Asepsis

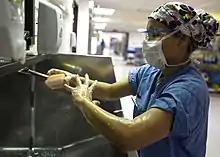
Hand scrubbing procedure for surgery

Asepsis is the state of being free from disease-causing micro-organisms (such as pathogenic bacteria, viruses, pathogenic fungi, and parasites). There are two categories of asepsis: medical and surgical. The modern day notion of asepsis is derived from the older antiseptic techniques, a shift initiated by different individuals in the 19th century who introduced practices such as the sterilizing of surgical tools and the wearing of surgical gloves during operations. The goal of asepsis is to eliminate infection, not to achieve sterility. Ideally, an operating field is sterile, meaning it is free of all biological contaminants (e.g. fungi, bacteria, viruses), not just those that can cause disease, putrefaction, or fermentation. Even in an aseptic state, a condition of sterile inflammation may develop. The term often refers to those practices used to promote or induce asepsis in an operative field of surgery or medicine to prevent infection.